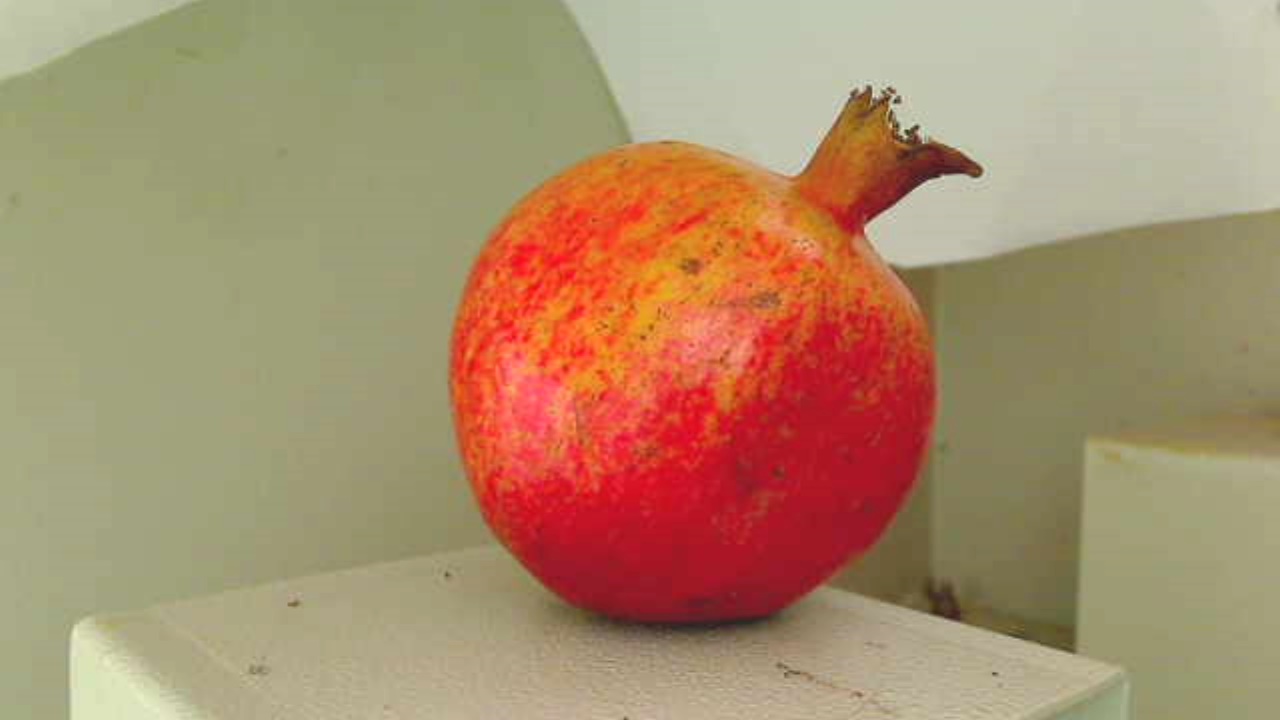
Grade: grade-3
Quality: quality-3